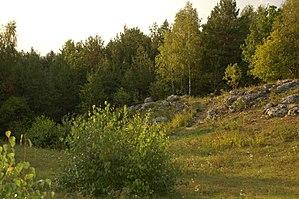
Le parc paysager de Załęcze est une aire protégée située dans le centre de la Pologne dans la partie sud–est de la voïvodie de Sieradz, autour des communes Wierzchlas, Pątnów, Działoszyn et, au nord de la voïvodie de Częstochowa, autour des communes de Rudniki et Lipie.